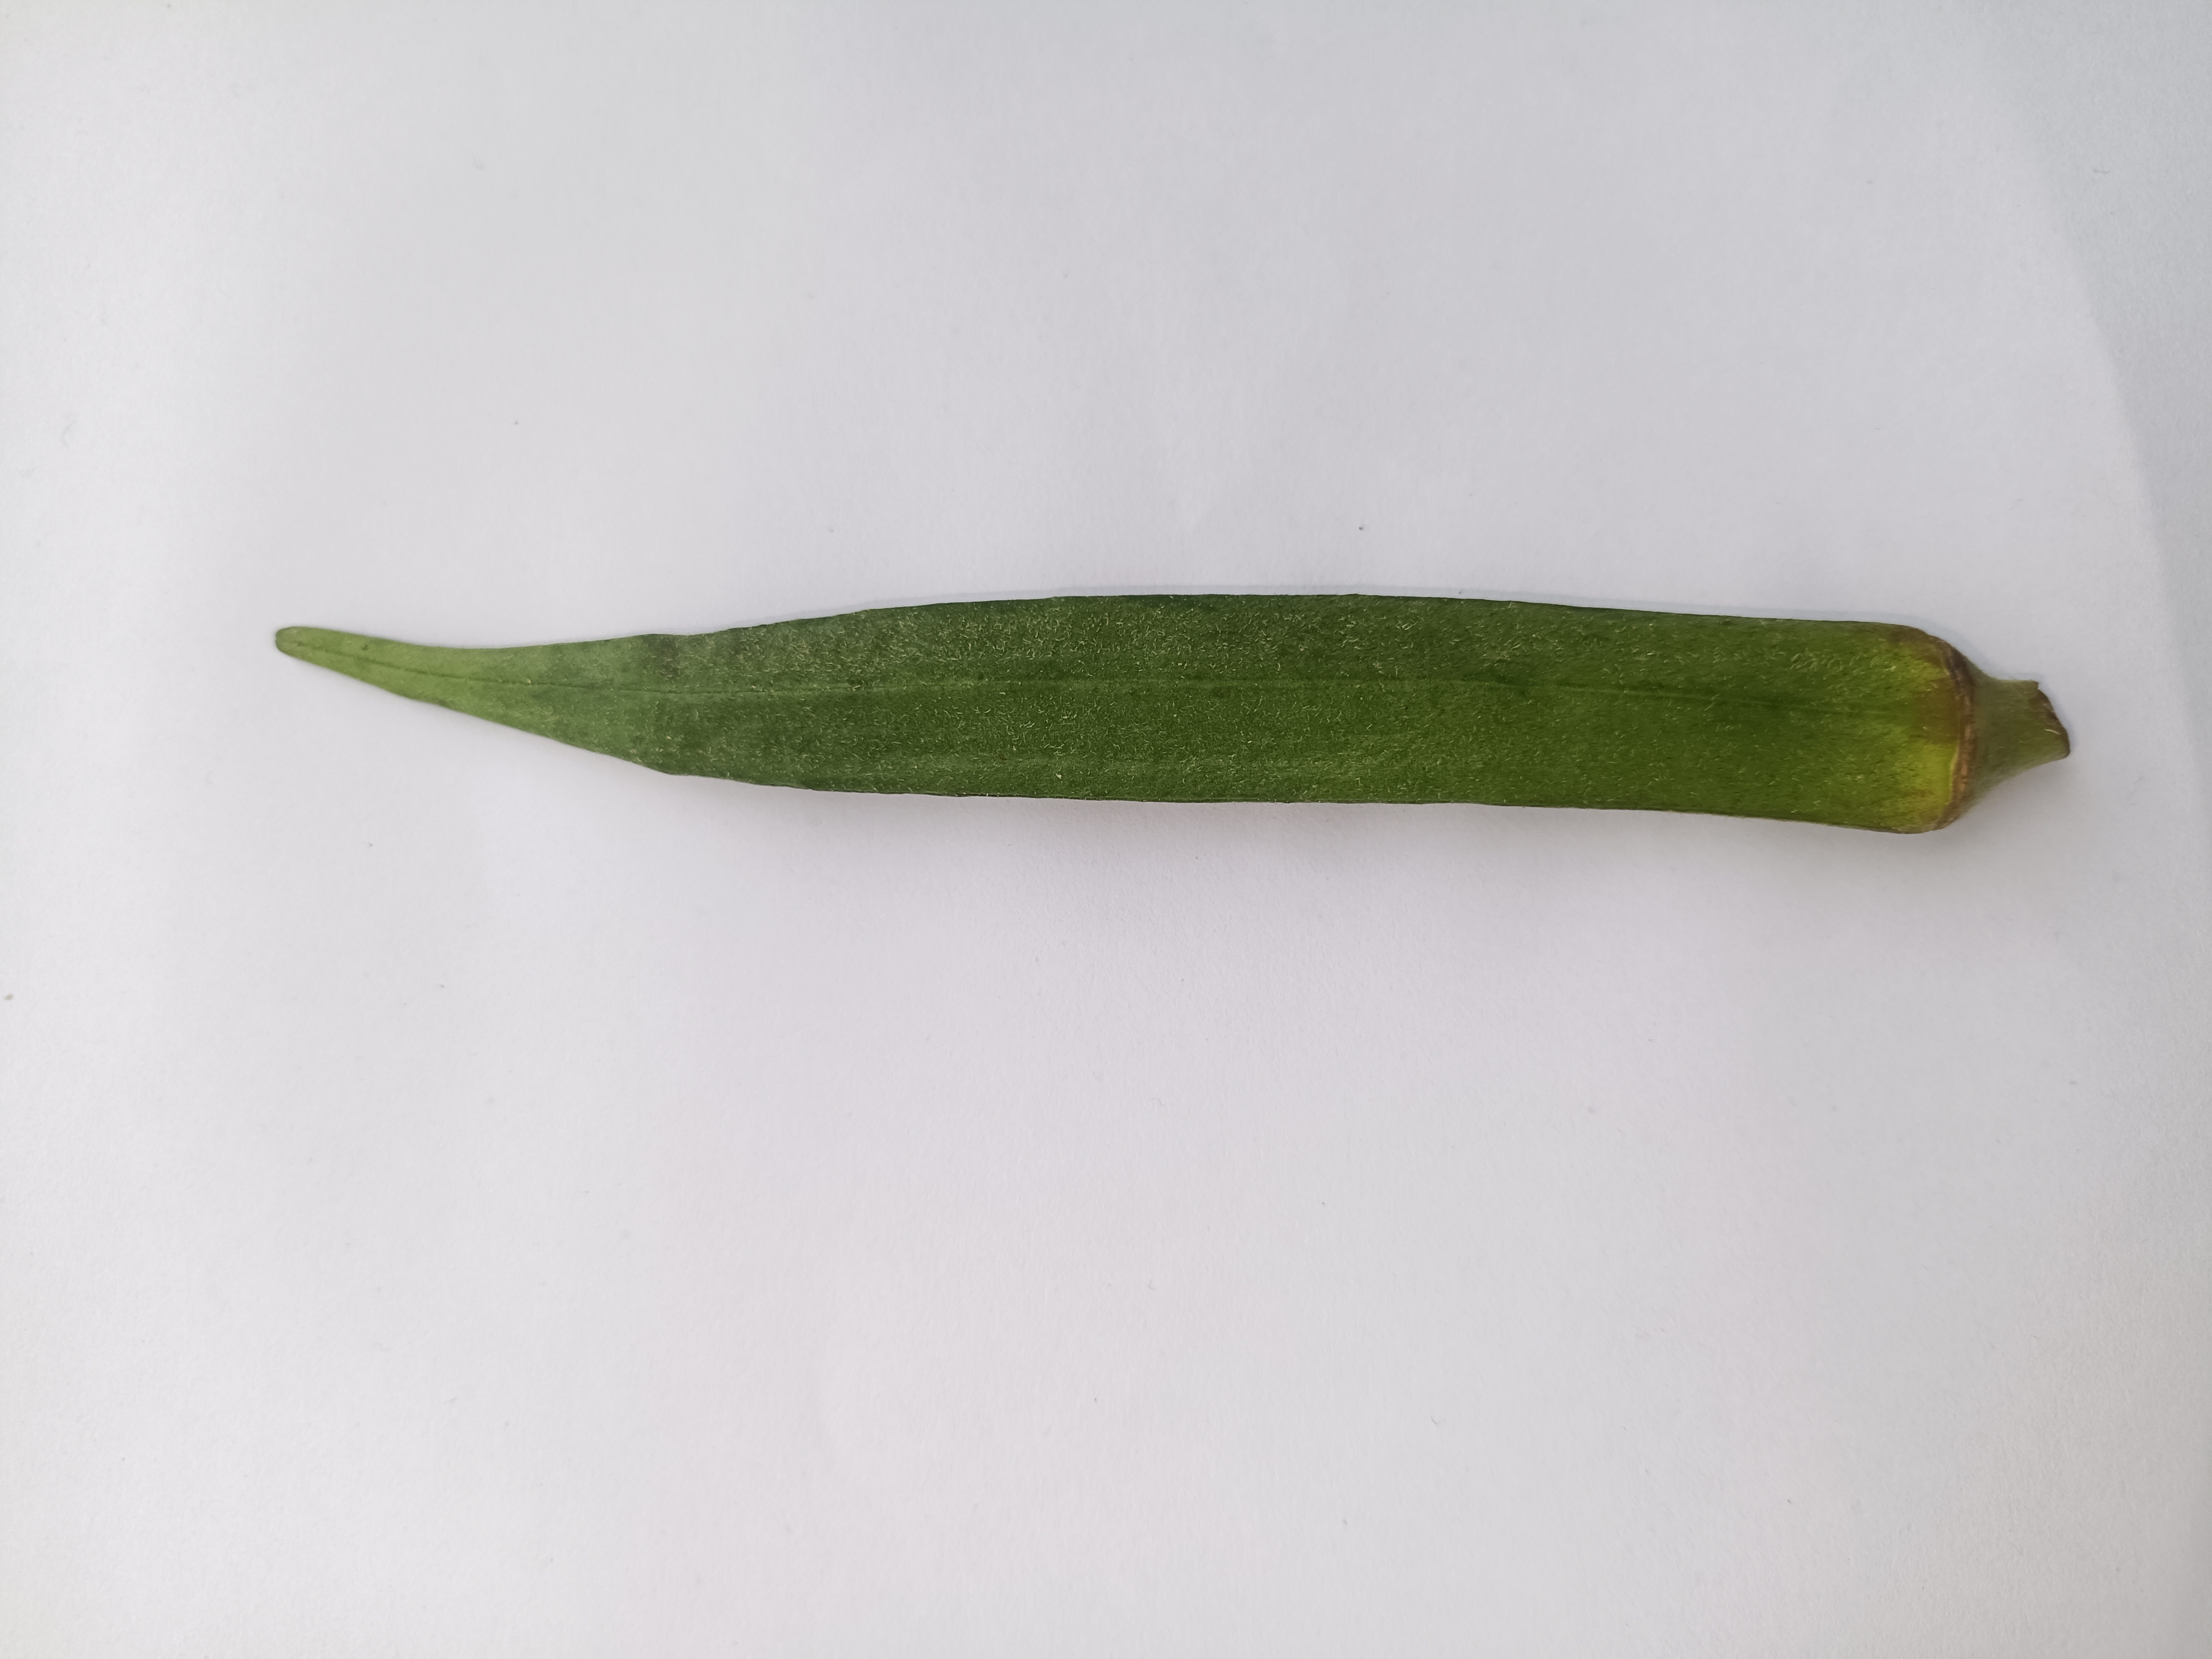
Label: Abelmoschus esculentus